The Enchanted Pig

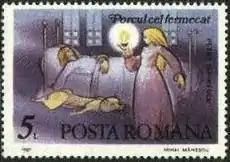

She marries the pig and goes off with him. At his home, he becomes a man every night, and is so kind that he wins her heart. She asks a witch what happened to her husband. The witch tells her to tie a thread to his foot to free him. When the young wife does so, her husband wakes and tells her that the spell would have fallen from him in three days, but now he must remain in this shape, and she will not find him without wearing out three pairs of iron shoes and blunting a steel staff.